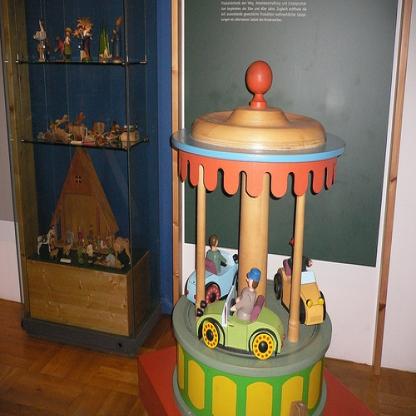
Scene: Indoor